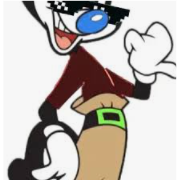
Portrait style: Cartoon Portrait